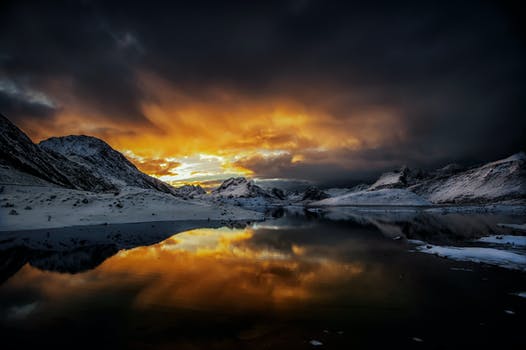
Label: No Watermark